Culture of Saskatchewan

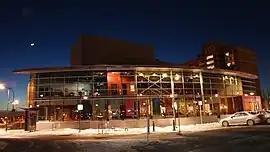
Persephone Theatre during Earth Hour

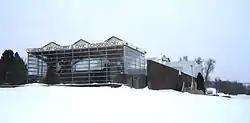
Mendel Art Gallery and Civic Conservatory

By the mid-1950s, there were just over 150 radio broadcast stations operating nationwide across Canada, Canada first received television broadcasts in 1952 at Montreal and Toronto. There are currently nine separate television stations in Saskatchewan.